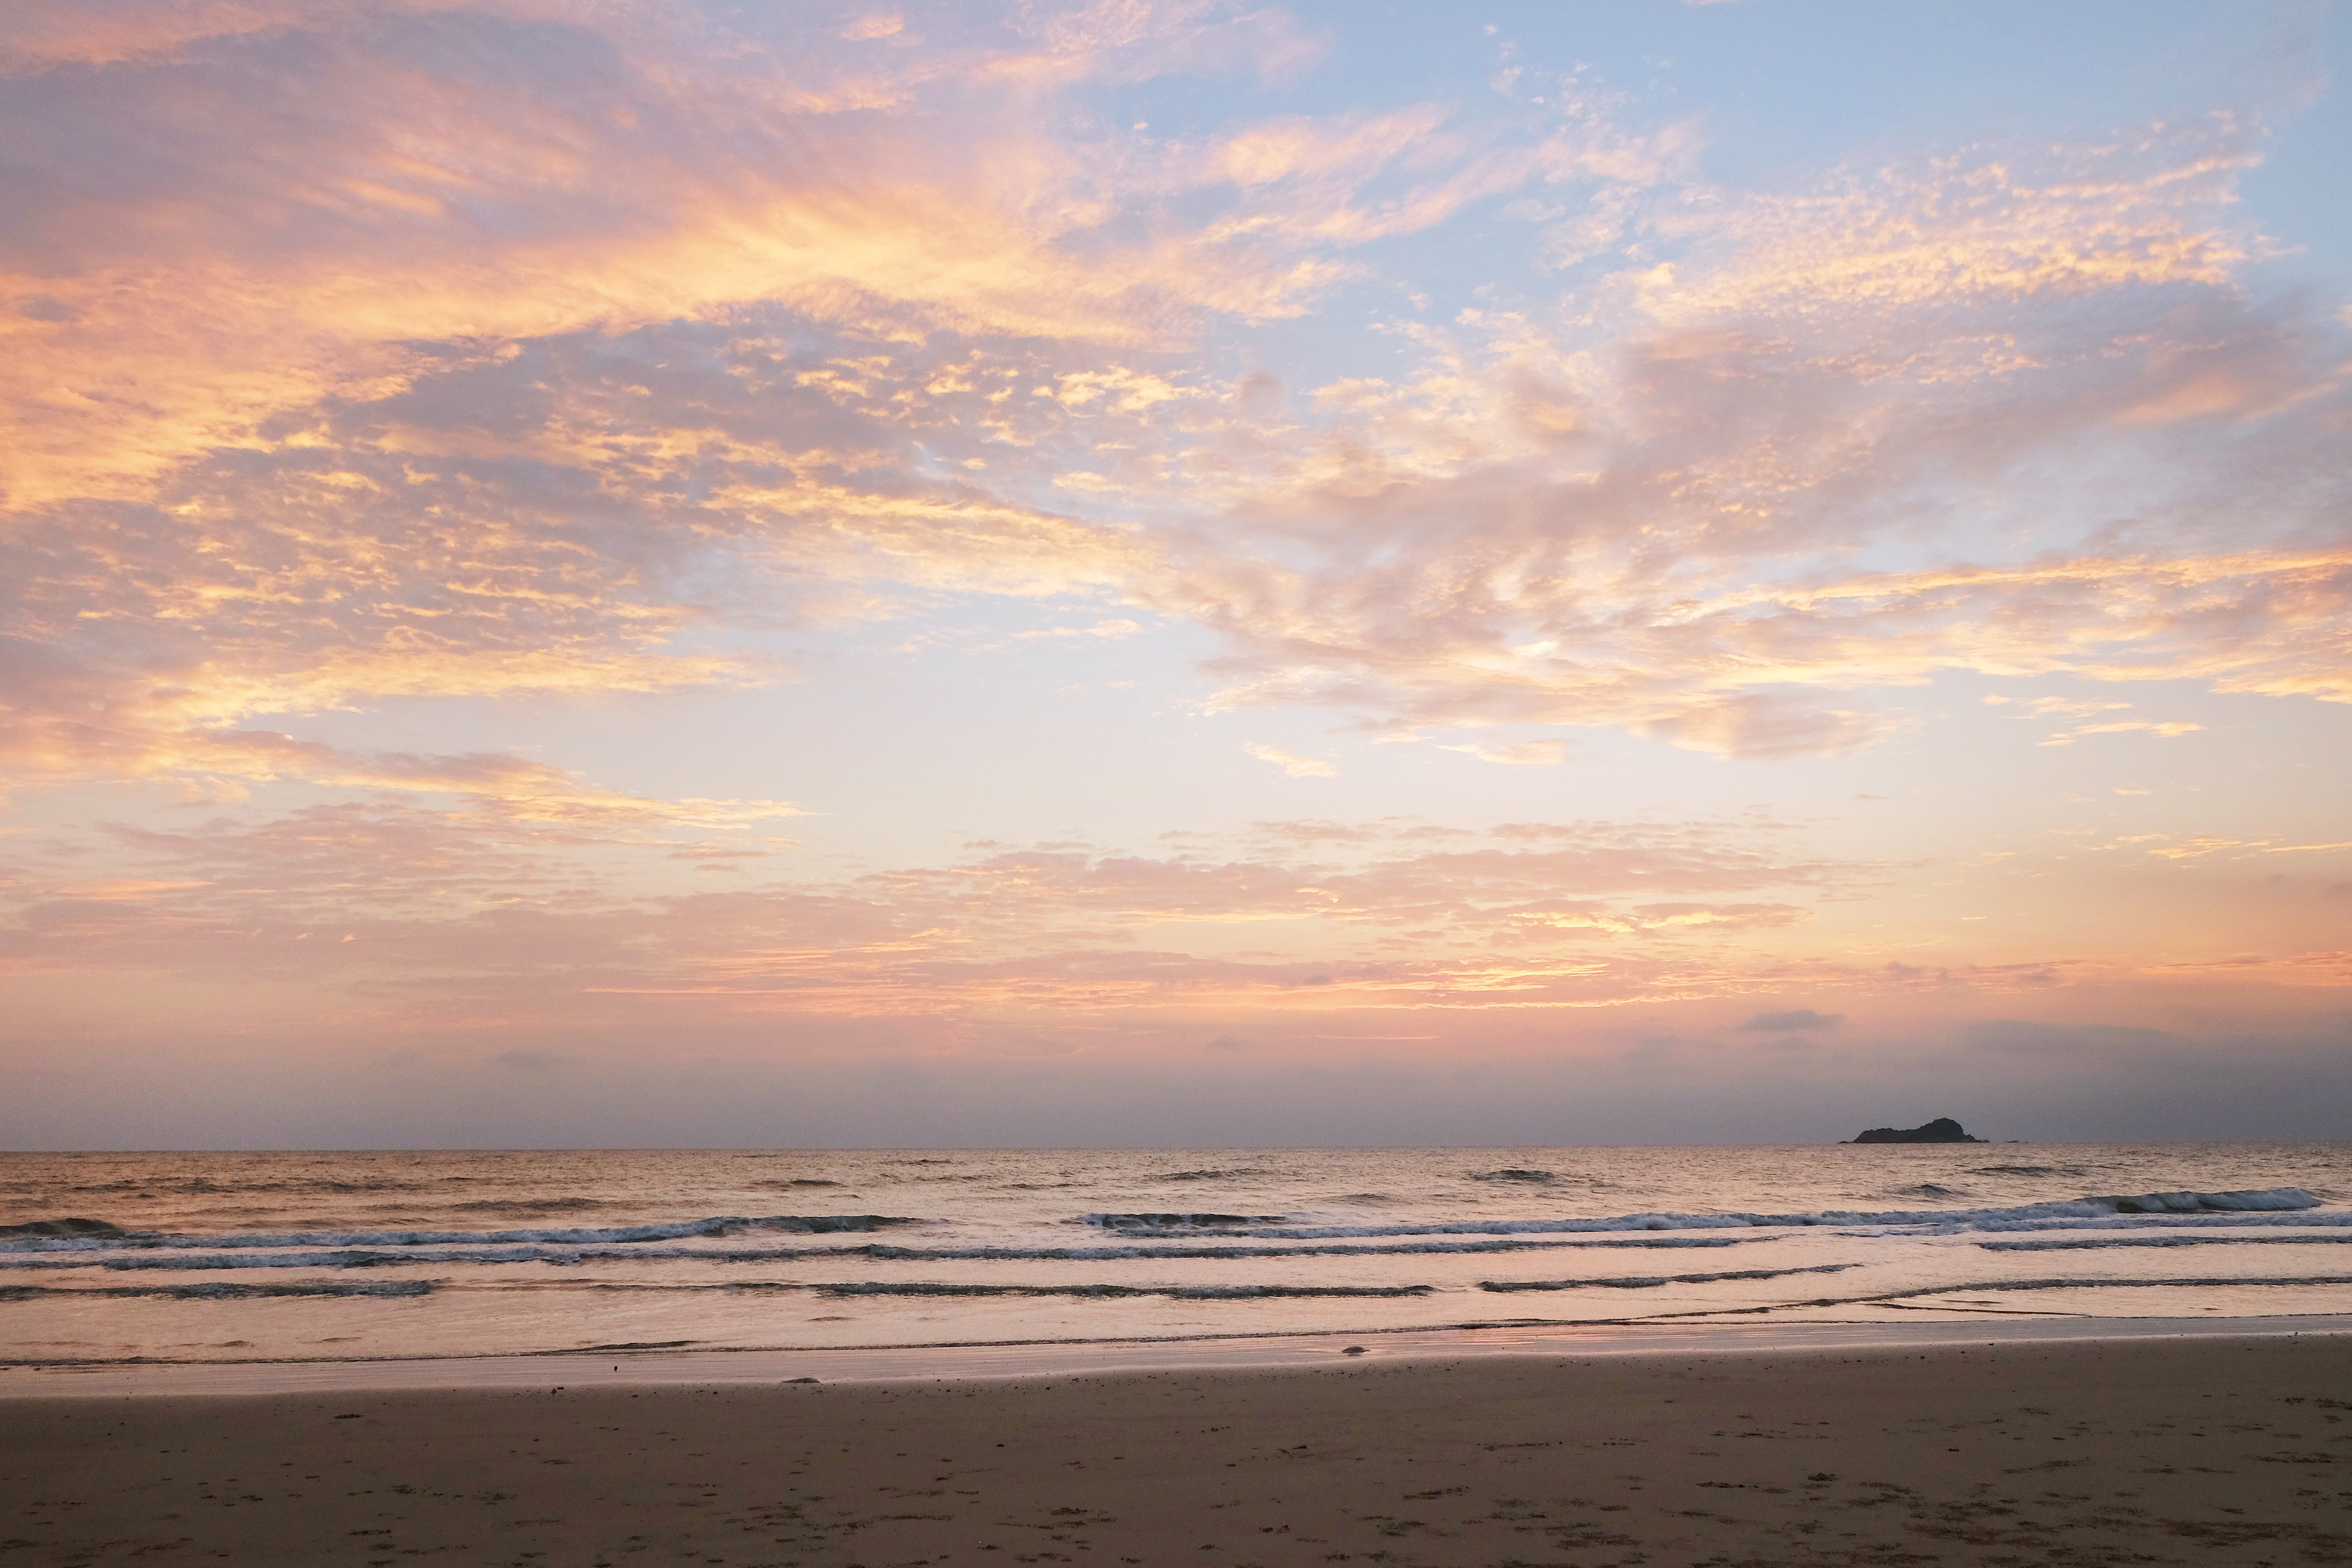
beach, sea, coast, sand, ocean, horizon, cloud, sky, sun, sunrise, sunset, sunlight, morning, shore, wave, dawn, dusk, evening, body of water, afterglow, wind wave